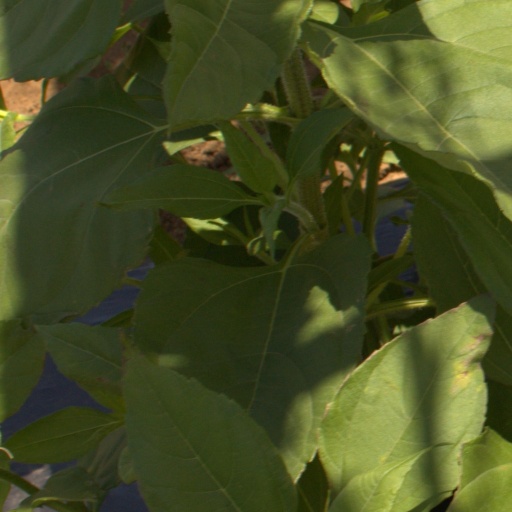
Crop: Jerusalem artichoke